Utu-hengal

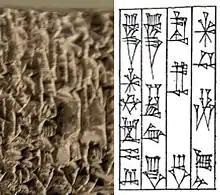
Utu-hengal name and titles on his victory stele (photograph and transcription): "Utu-hengal, the great man, King of Uruk, King of the four quarters of the world".

After defeating the Gutians, Utu-hengal established himself as the king of Sumer. In the seventh year of the kingship he tragically died in an accident when inspecting a dam (leading some to suspect foul play), and was succeeded by the governor of Ur, Ur-Nammu, as the king of Sumer. He was thus the only king of the fifth dynasty of Uruk. In fact Sumerian people have always treated Utu-hengal's kingship and the Ur III dynasty together as a single continuous dynasty, with Utu-hengal as the founder. Utu-hengal has been praised as one of the greatest historical figures and heroes of Sumerian people.